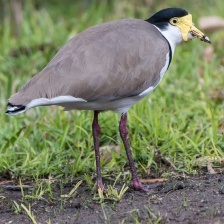
Species: MASKED LAPWING
Scientific name: VANELLUS MILES